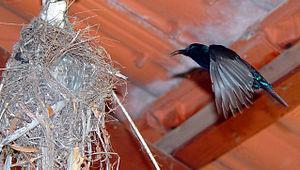
Le Souimanga de Palestine est un oiseau appartenant à la famille des Nectariniidés.